Families of heads of state and government of Pakistan

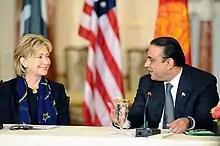
President of Pakistan Asif Ali Zardari and Hillary Clinton

Sharif family is a prominent political family of Pakistan which is actively involved in politics of Pakistan though Pakistan Muslim League (N) (PMN-N). PML-N is currently headed by Nawaz Sharif. Nawaz Sharif served as the 12th Prime Minister of Pakistan in three non-consecutive terms from November 1990 to July 1993, from February 1997 until October 12, 1999 and from May 2013 until July 2017. He also remained Chief minister of the Punjab. His brother, Shahbaz Sharif, is the current Chief Minister of the Punjab. They previously remained the First Family for two times in non-consecutive terms and currently hold the title as well. Since, Nawaz has been ousted by the Supreme Court of Pakistan, he will no longer be allowed to take part in politics for 10 years. His family including his daughter Maryam Safdar, and sons Hassan and Hussain Nawaz, have received a negative blow to their political careers.